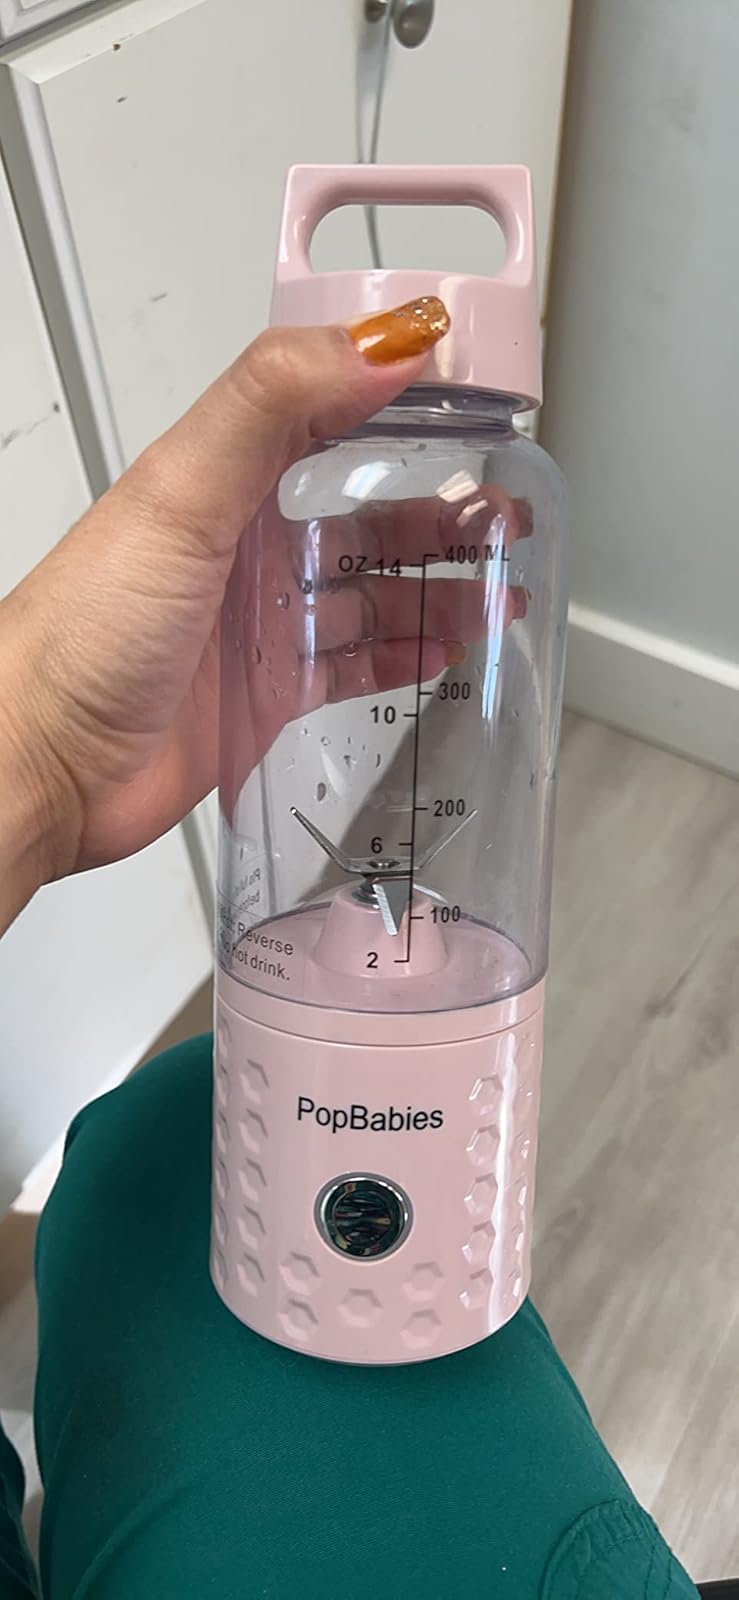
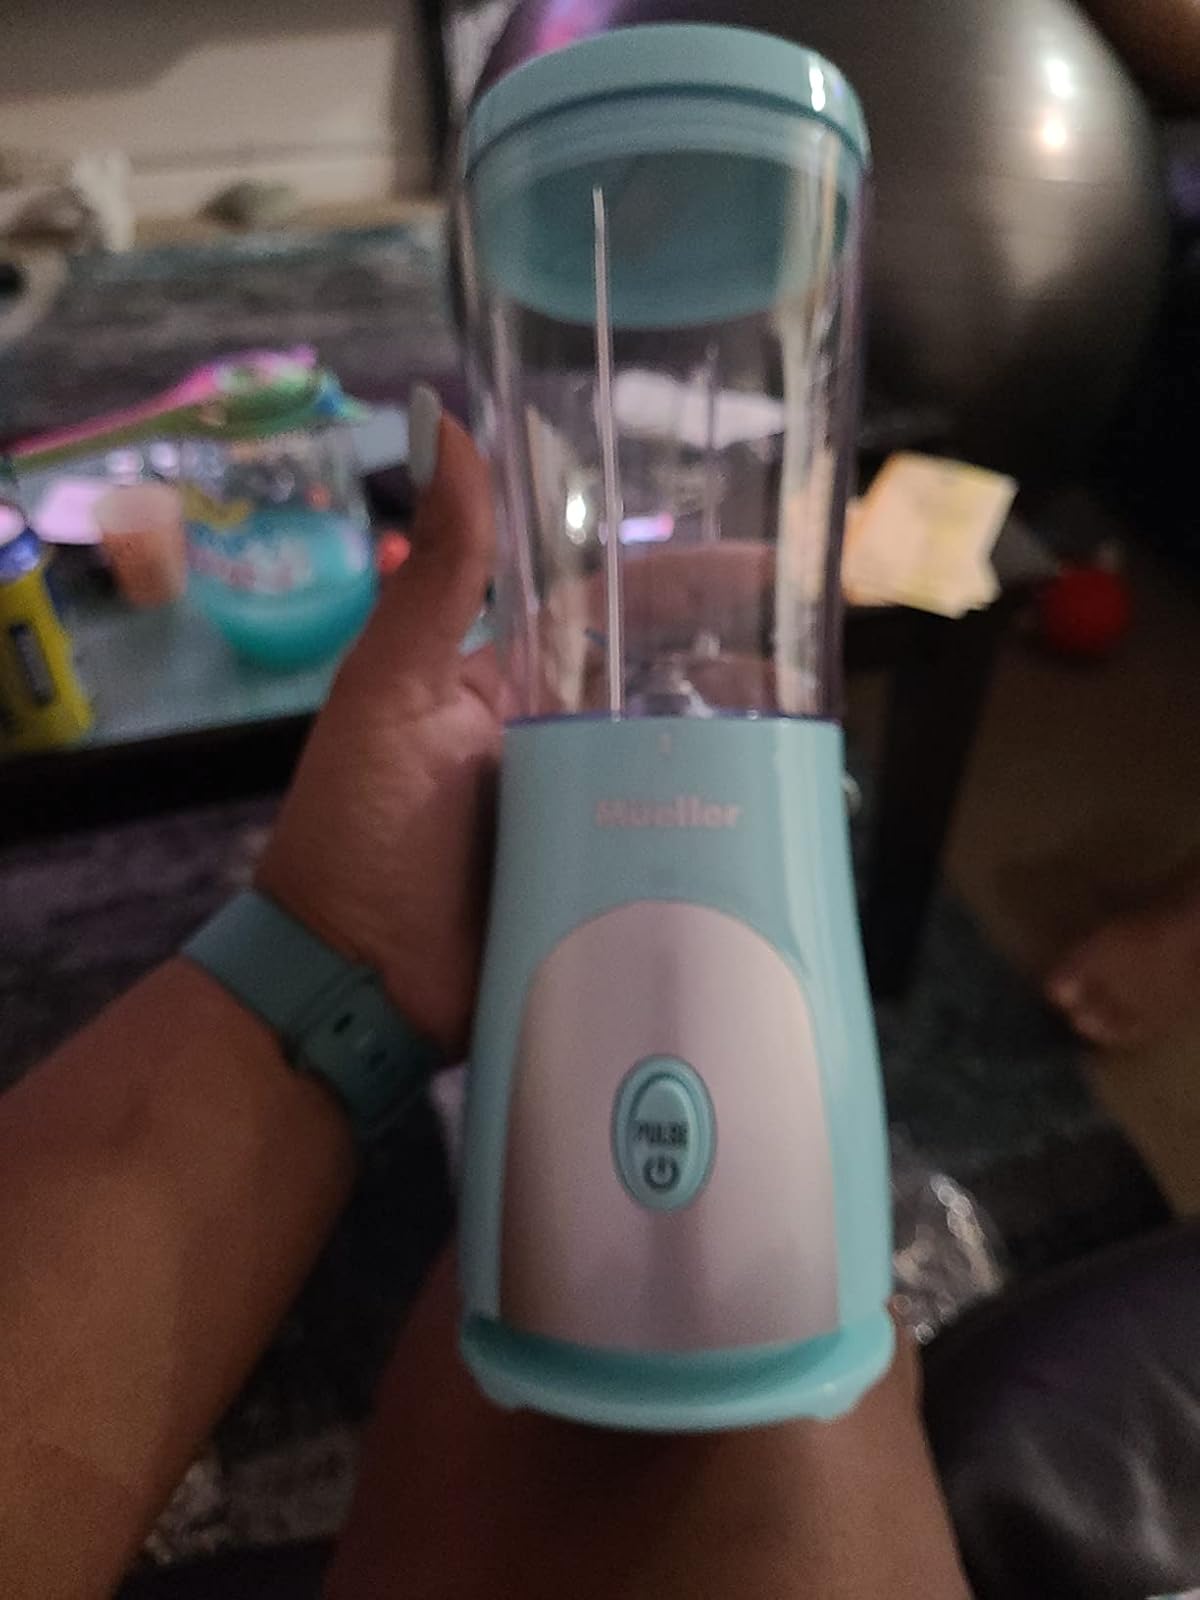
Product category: items_blender
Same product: no